Croatia–Slovenia border disputes

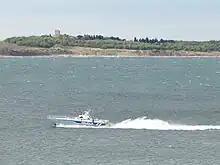
Small police boat on large body of water

Following World War II, the area from north of Trieste to the Mirna River in the south was part of the Free Territory of Trieste. In 1954, the Territory was dissolved; the area was provisionally divided between Italy and Yugoslavia, and the division made final by the Treaty of Osimo in 1975.